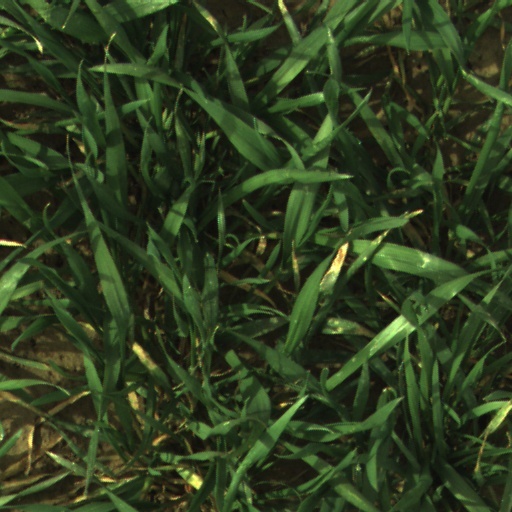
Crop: wheat